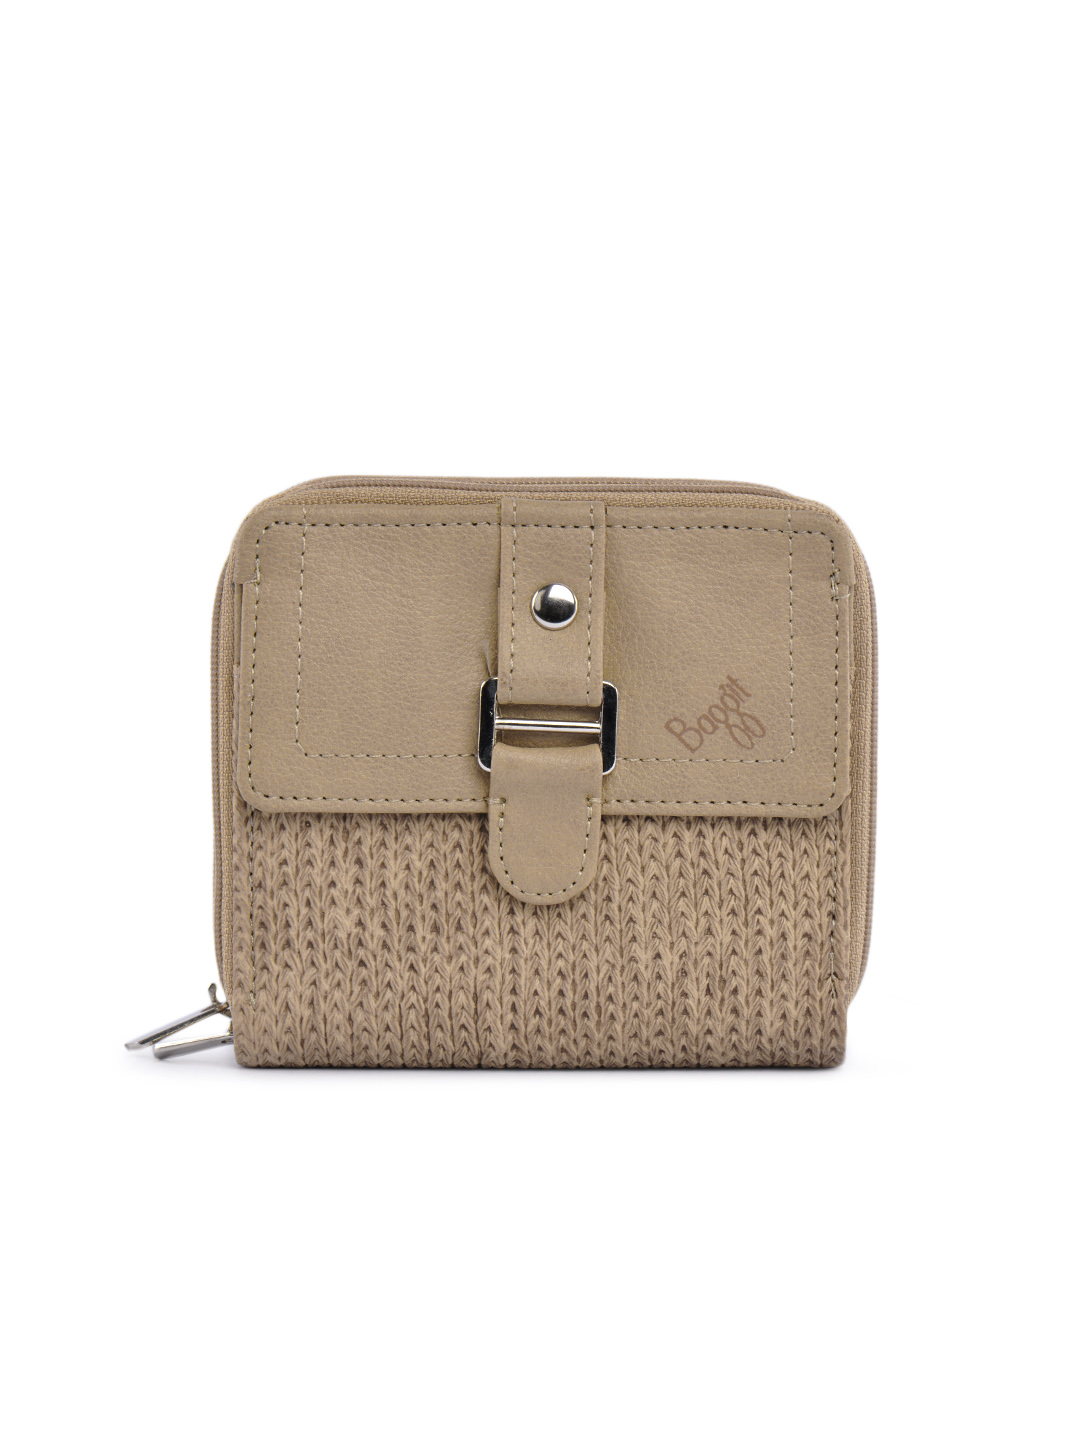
Baggit Women Aer Jhuti Beige Wallet
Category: Accessories / Wallets / Wallets
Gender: Women
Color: Beige
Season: Winter 2015
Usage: Casual